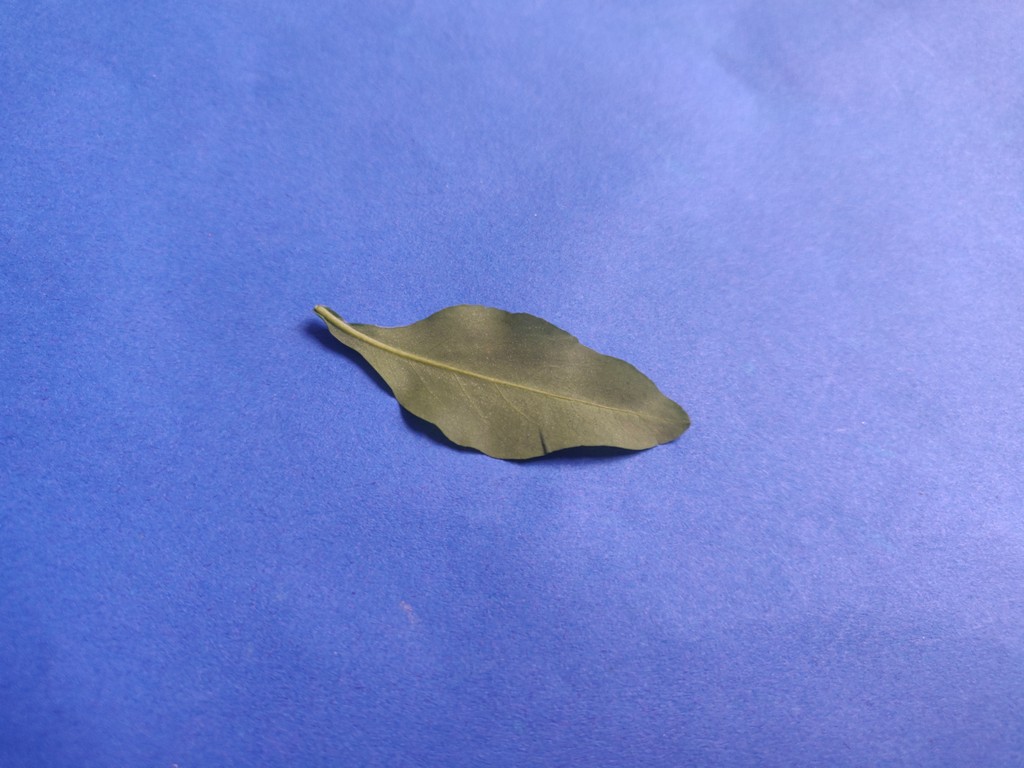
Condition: Healthy
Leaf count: single
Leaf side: back